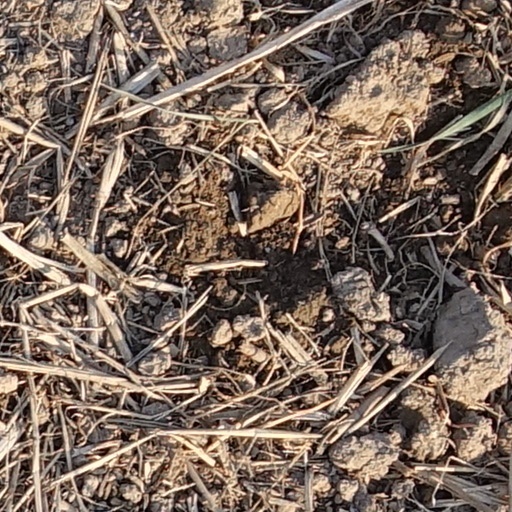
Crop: wheat